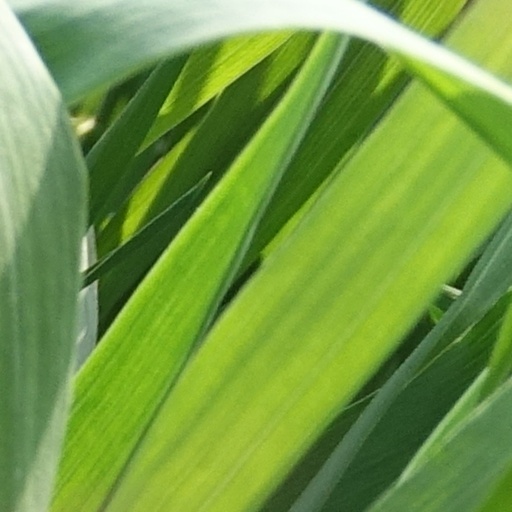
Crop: wheat